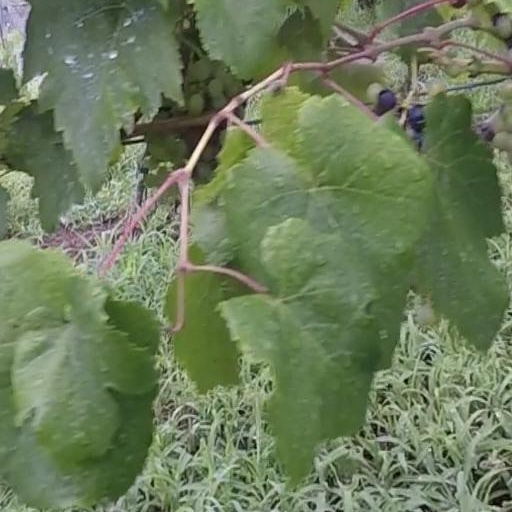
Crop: grape